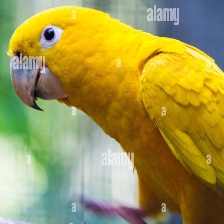
Species: GOLDEN PARAKEET
Scientific name: GUARUBA GUAROUBA